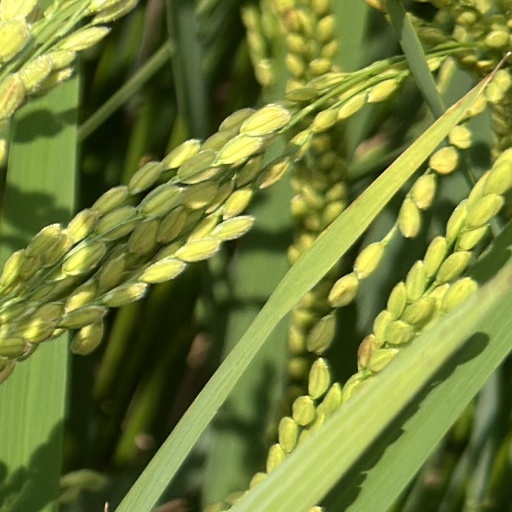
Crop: rice